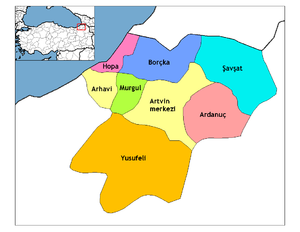
Yusufeli est une ville et un district de la province d'Artvin dans la région de la mer Noire en Turquie.
Murgul est une ville et un district de la province d'Artvin dans la région de la mer Noire en Turquie.
Hopa est une ville et un district de la province d'Artvin dans la région de la mer Noire en Turquie.